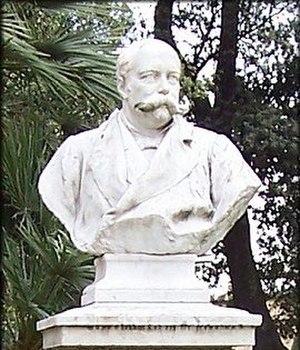
Alfredo Cottrau est un ingénieur italien spécialisé dans la construction de ponts métalliques, professeur à l'Université de Naples - Frédéric-II.